Charles Huot

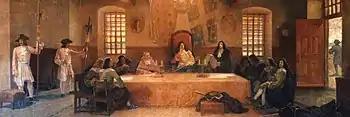
The Sovereign Council

In 1910, he was selected by a committee (consisting of Thomas Chapais, Eugène-Étienne Taché and ) to compose two large historical paintings for the Parliament Building ("Sovereign Council" and the "Debate on Languages"), executed between 1910 and 1913, with an occasional break to do research. This commission launched Huot to new heights in his career, achieving fame from such a high profile piece. This produced another commission for a painting on the theme "Je me souviens" (Québec's motto) for the building's ceiling. It would take him another seven years to prepare and finish this work. At the time of his death, he was engaged in another large commission for the building, that had to be completed by his students.